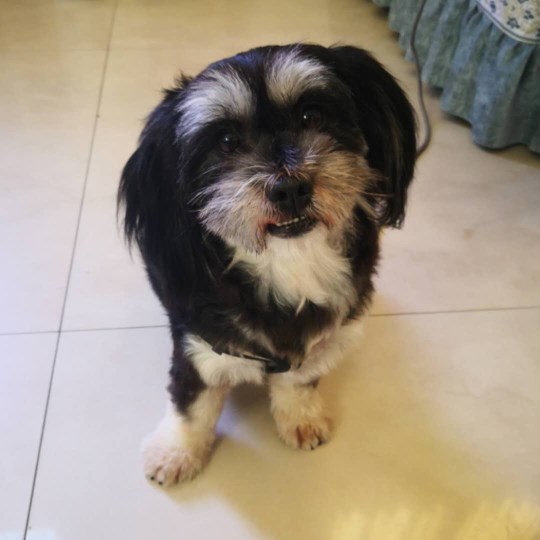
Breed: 2342-n000102-miniature_schnauzer